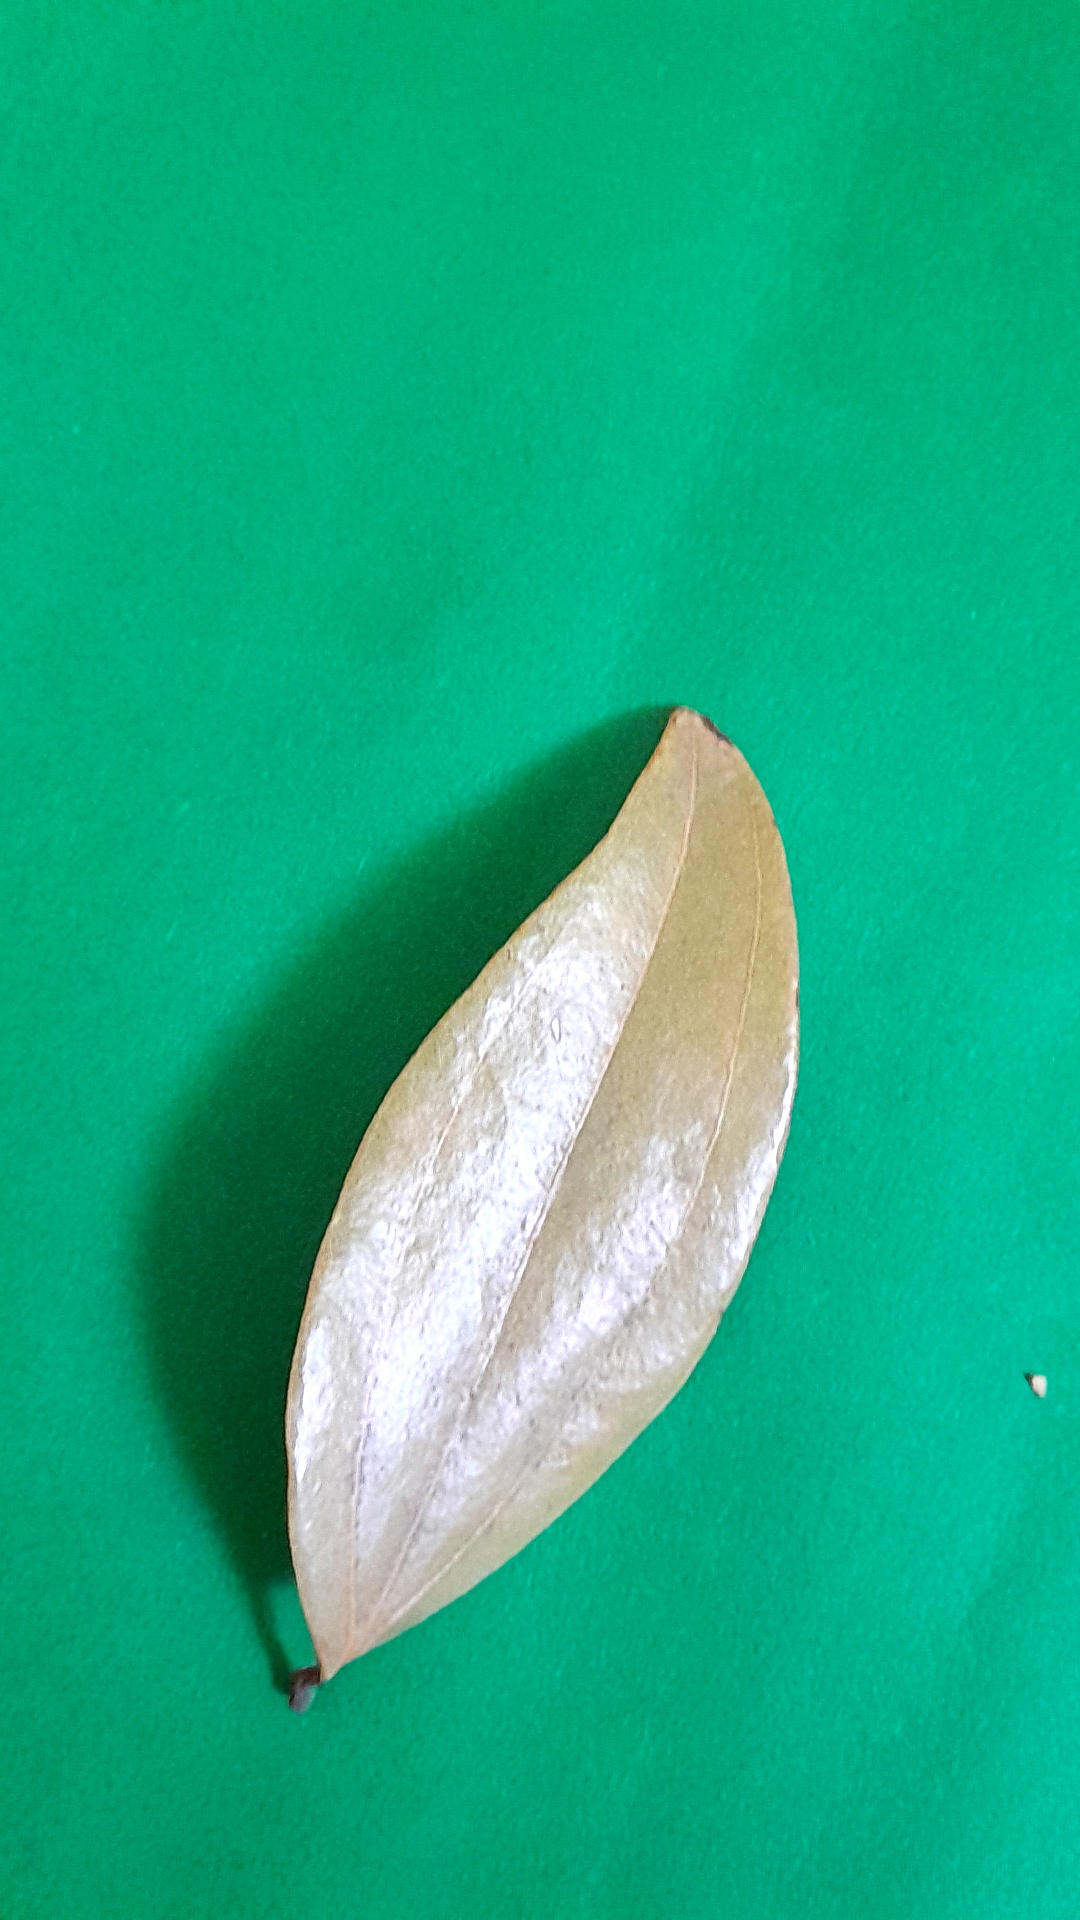
Label: Dry Leaf